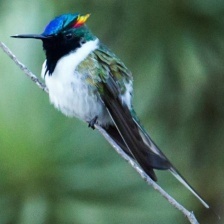
Species: HORNED SUNGEM
Scientific name: HELIACTIN BILOPHUS
ImageNet parent category: hummingbird